Friends (1971 film)

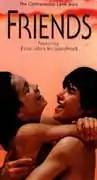

Friends is a 1971 British-French teen-romance film directed and produced by Lewis Gilbert and written by Gilbert, Vernon Harris and Jack Russell. The soundtrack, with music composed by Elton John and Paul Buckmaster and lyrics written by Bernie Taupin, was released as John's "Friends" album, and John's recording of the title selection charted when released as a single in the United States.